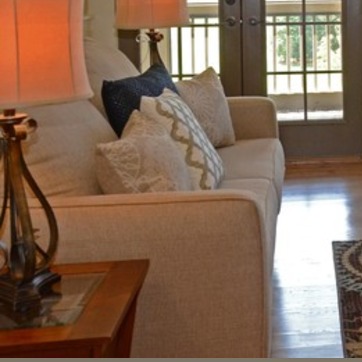
Material: fabric